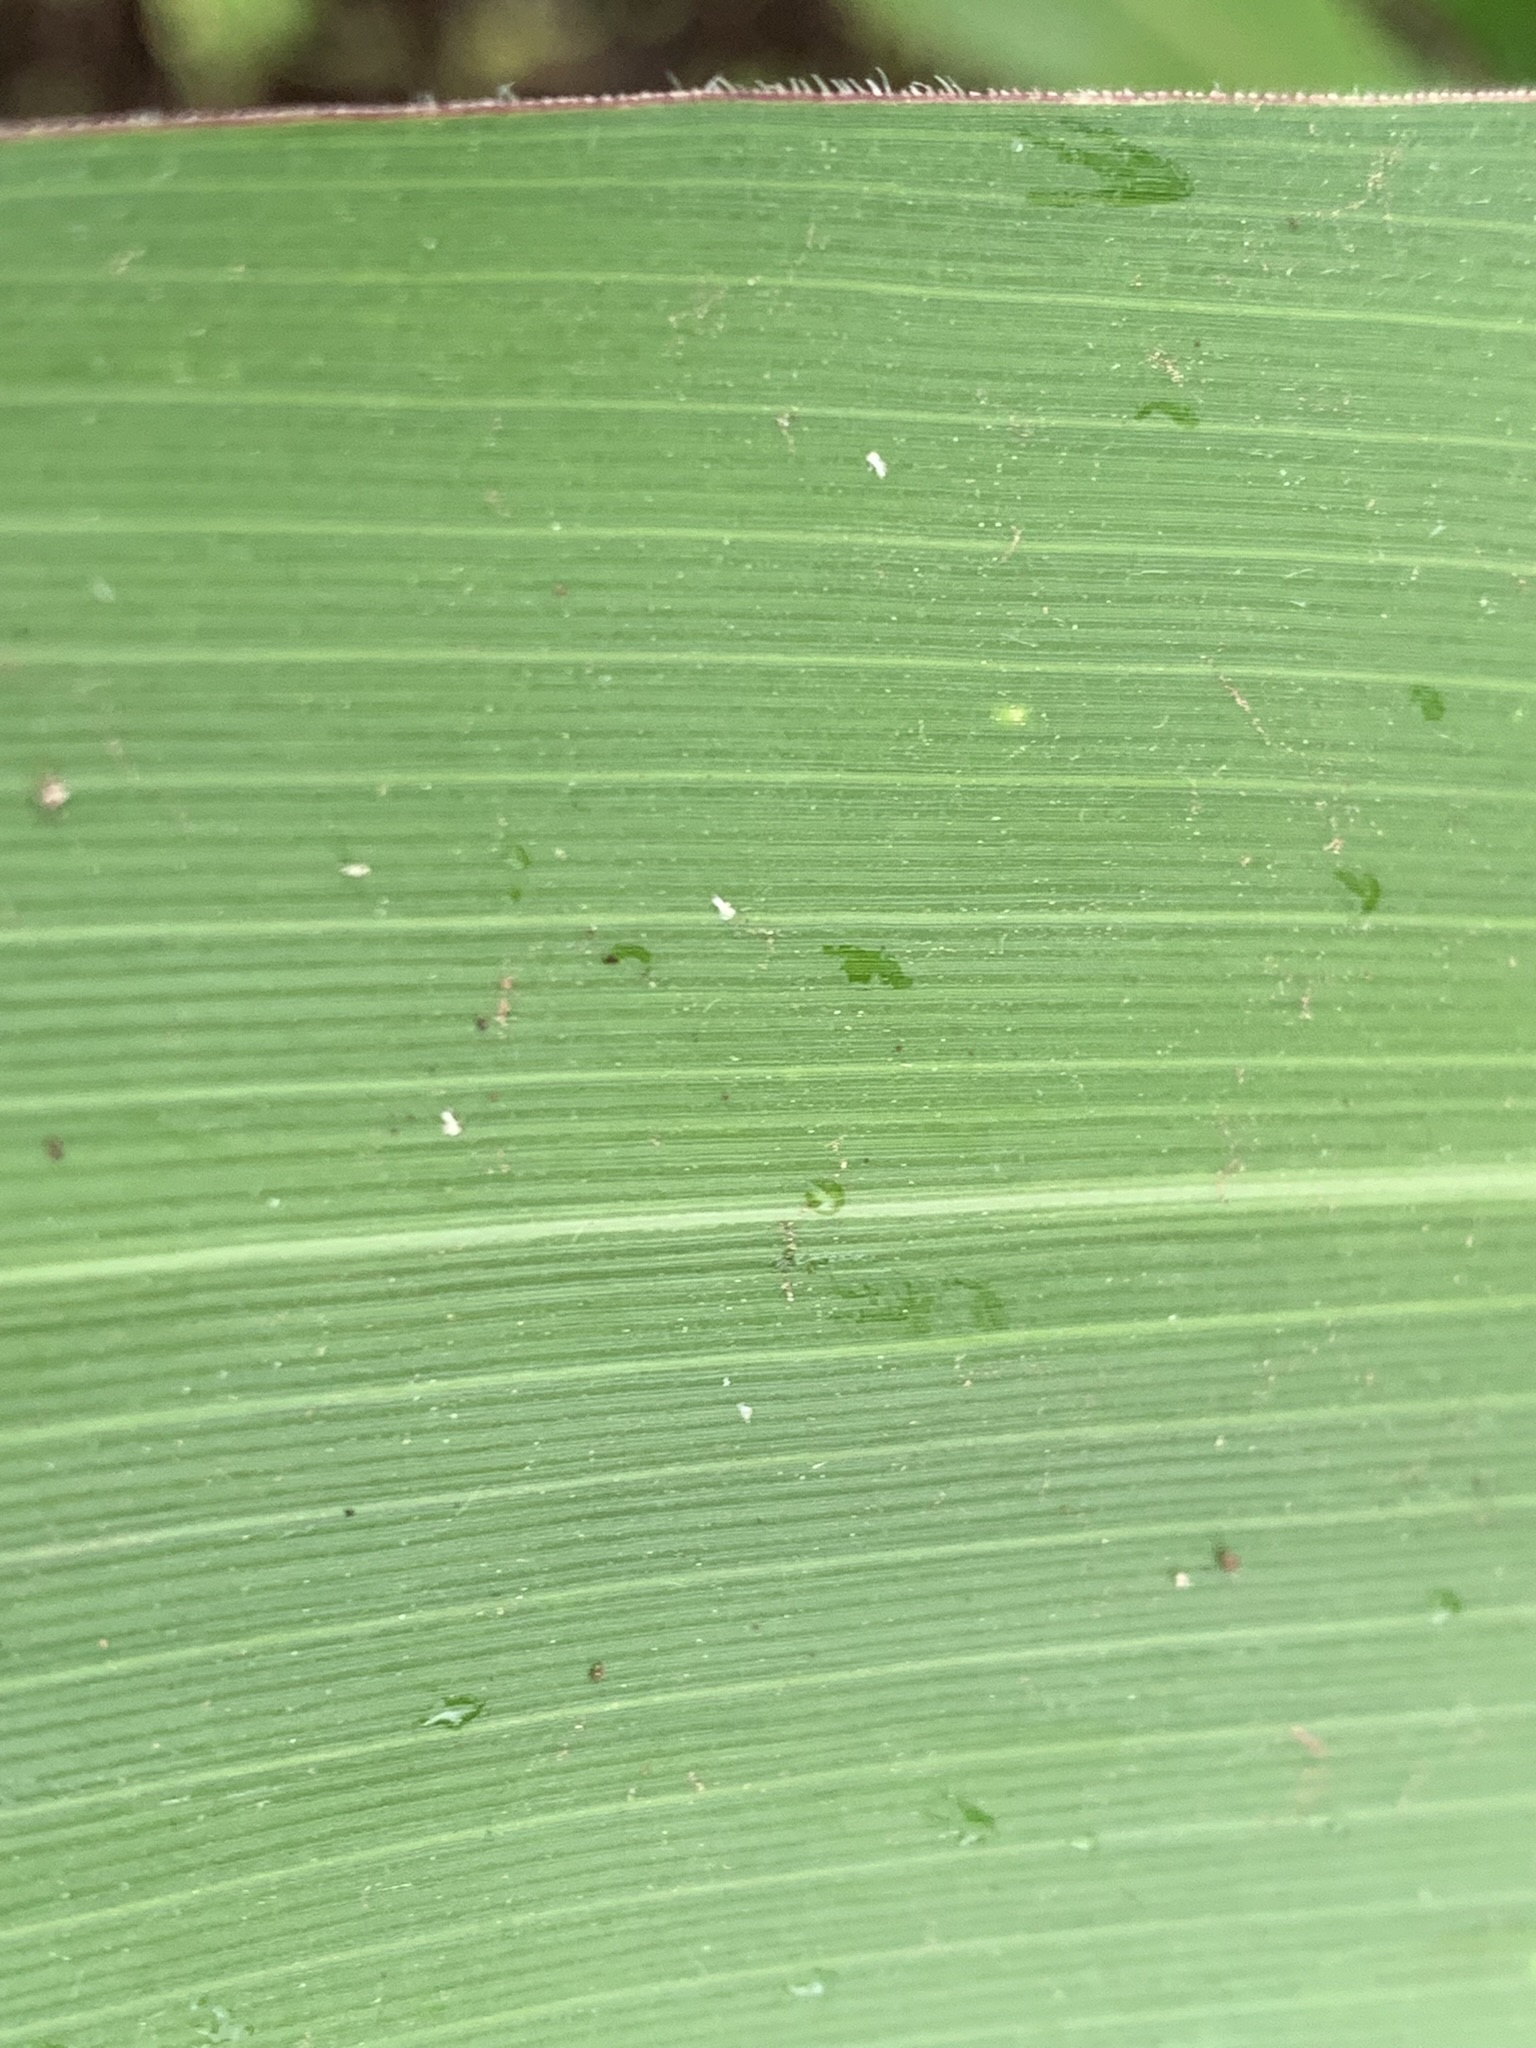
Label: Healthy